Sergei Lyapunov

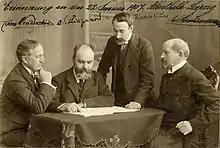
Conductor Hans Winderstein (far left), Sergei Lyapunov, pianist Ricardo Viñes (standing) and publisher Julius Heinrich Zimmermann (far right) in Leipzig in 1907.

In 1893, the Imperial Geographical Society commissioned Lyapunov, along with Balakirev and Anatoly Lyadov, to gather folksongs from the regions of Vologda, Vyatka (now Kirov) and Kostroma. They collected nearly 300 songs, which the society published in 1897. Lyapunov arranged 30 of these songs for voice and piano and used authentic folk songs in several of his compositions during the 1890s.